Kavala B.C.

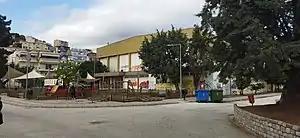
Kalamitsa Indoor Hall

Kavala B.C. is a Greek professional basketball club that is located in Kavala, Greece. The club is also known as E.K. Kavalas, with the club's full name being Enosi Kalathosfairisis Kavalas, which means Kavala Basketball Union. The club competes in the 2nd-tier level Greek A2 Basket League.